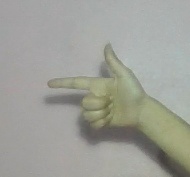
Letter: yaa